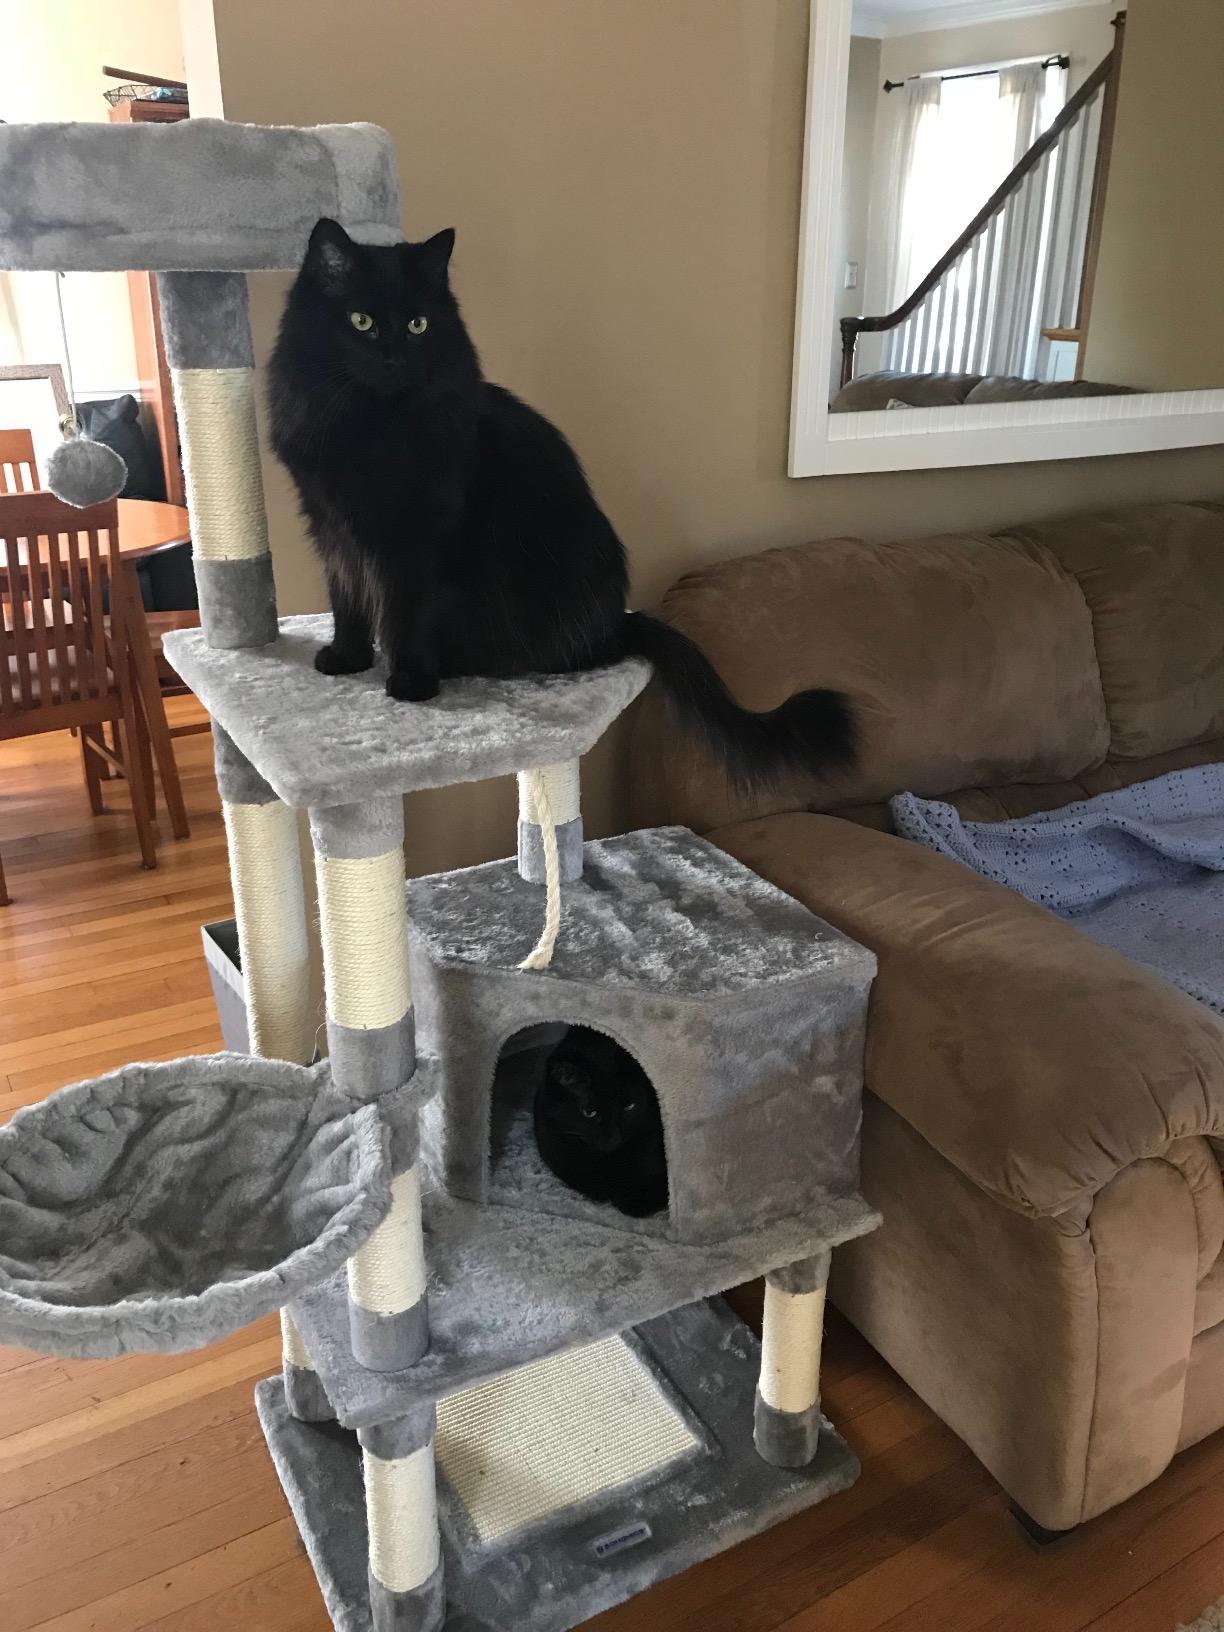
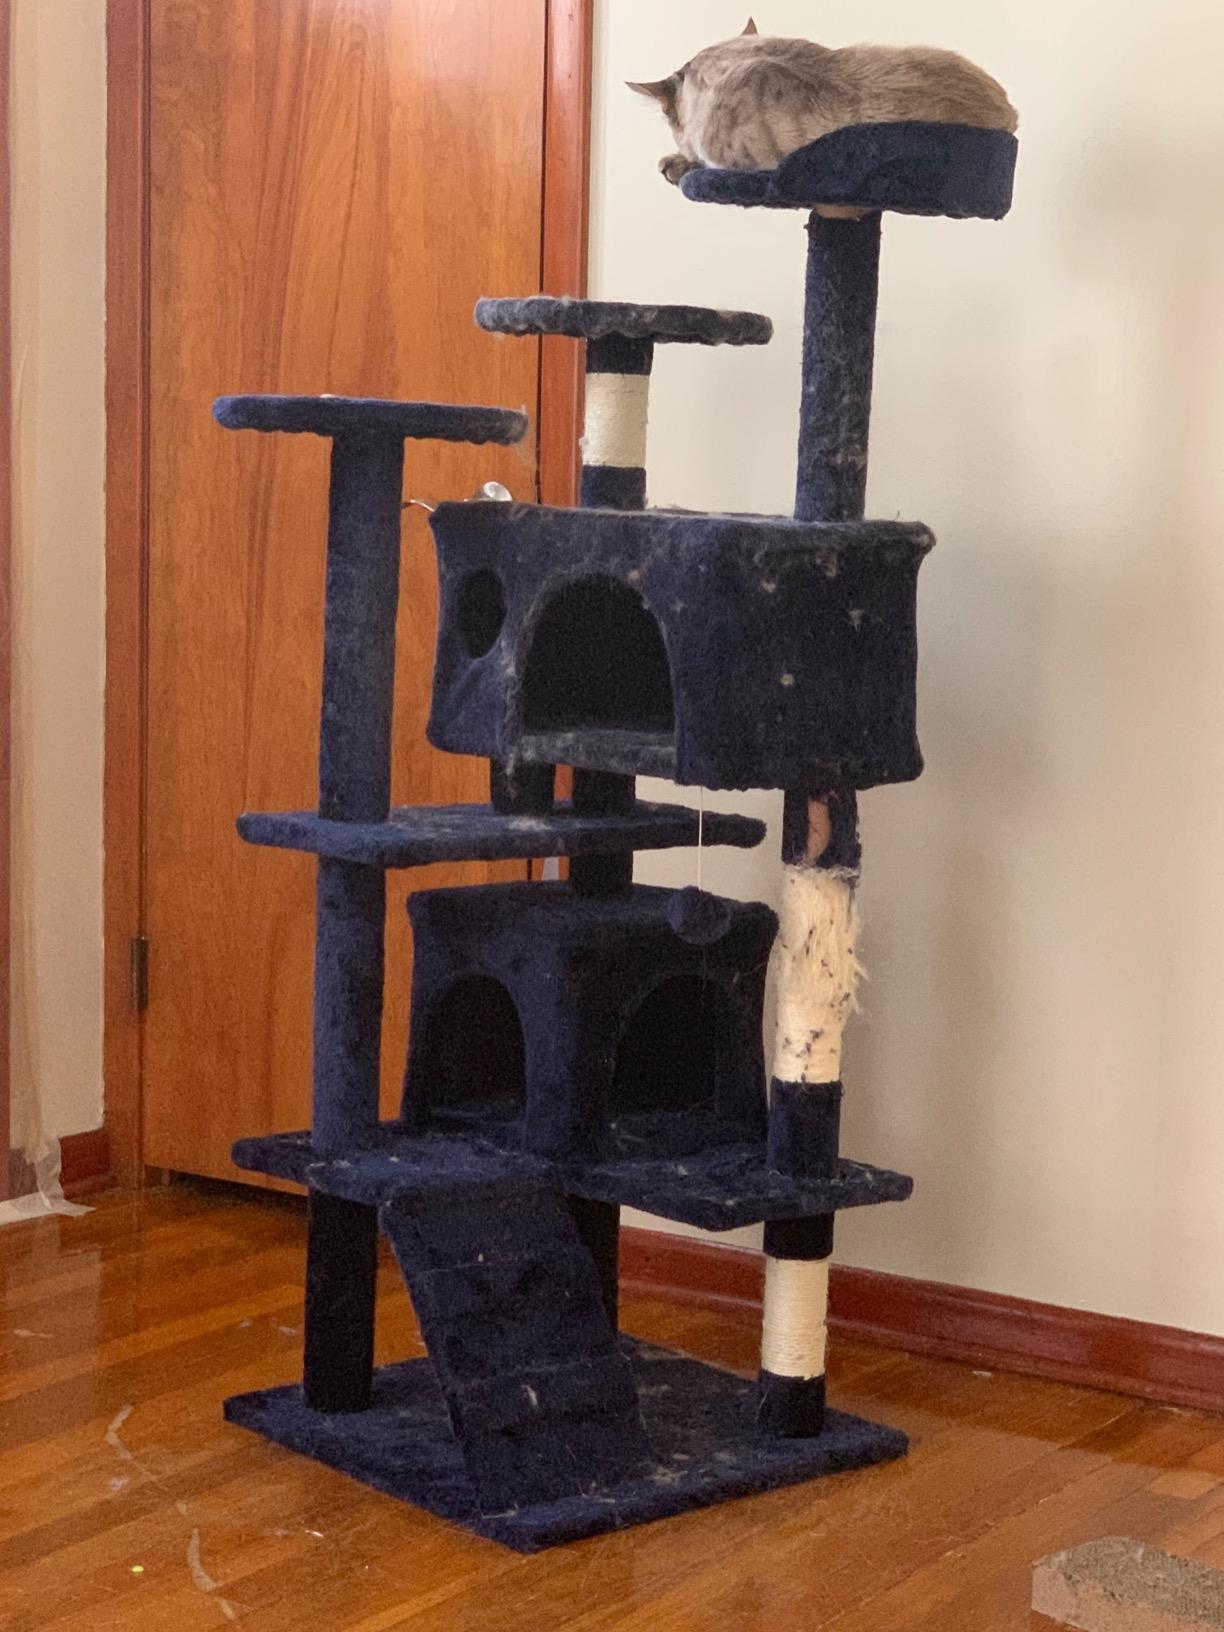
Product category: items_cat tree
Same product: no